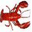
Label: lobster